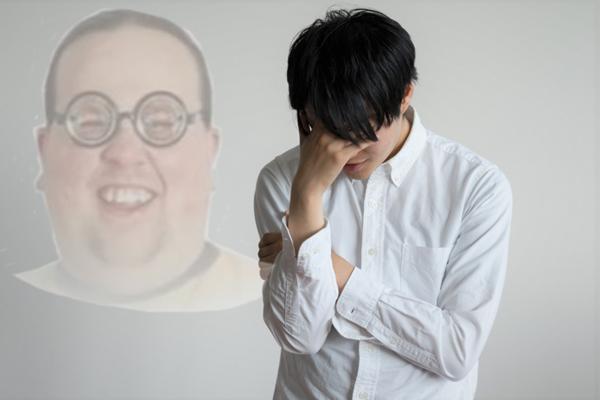
回答: 算数の問題に出てきたたかしくんがまさかの顔写真付きで問題が頭に入ってこない